Salmon Run (video game)

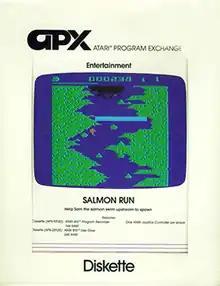

Salmon Run is a 1982 video game for Atari 8-bit computers created by Bill Williams and distributed via the Atari Program Exchange. "Salmon Run" was the first game in Williams's career, followed by a string of successes noted for their oddball concepts. The player takes the role of Sam the Salmon, swimming upriver to mate. Along the way he encounters waterfalls, a bear, fishermen, and seagulls.